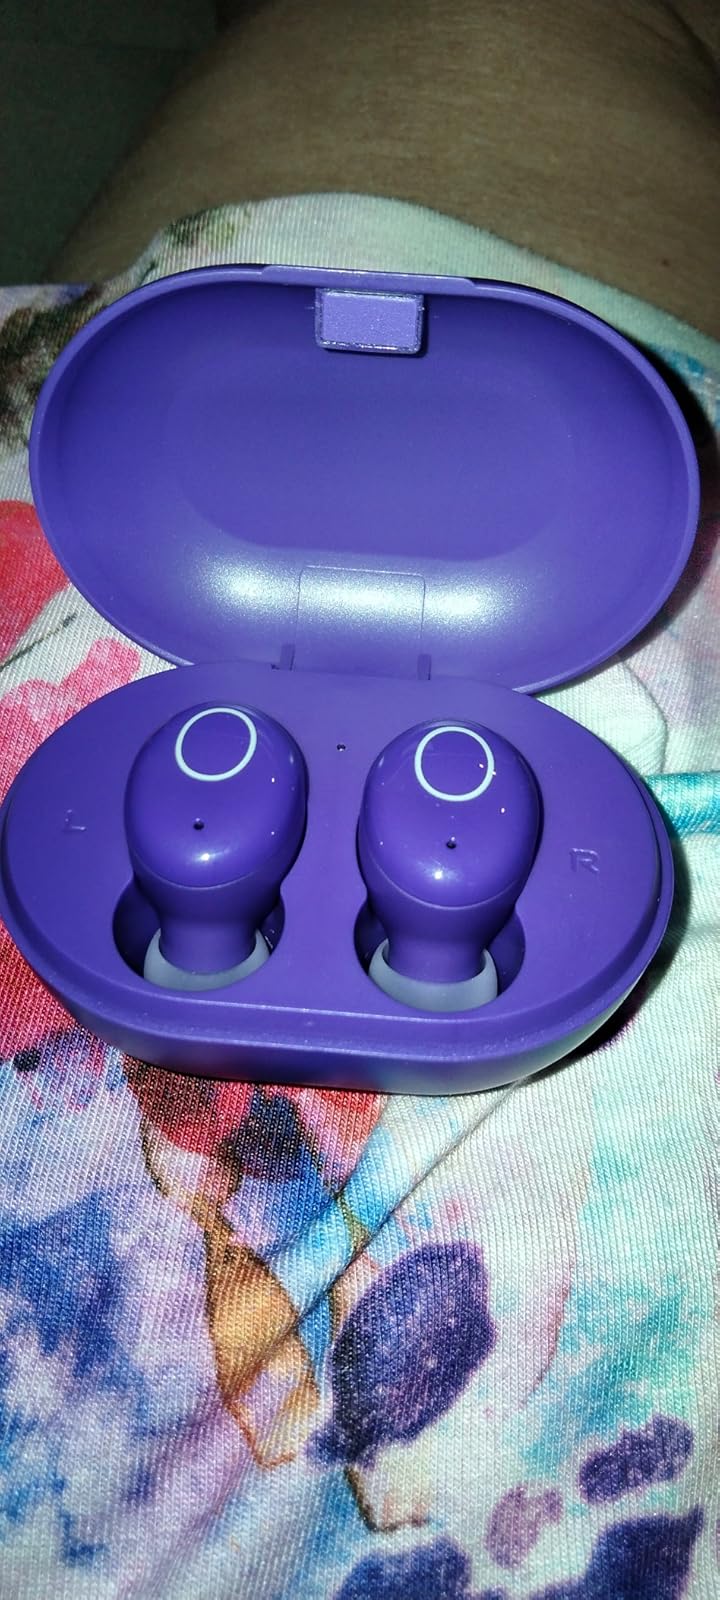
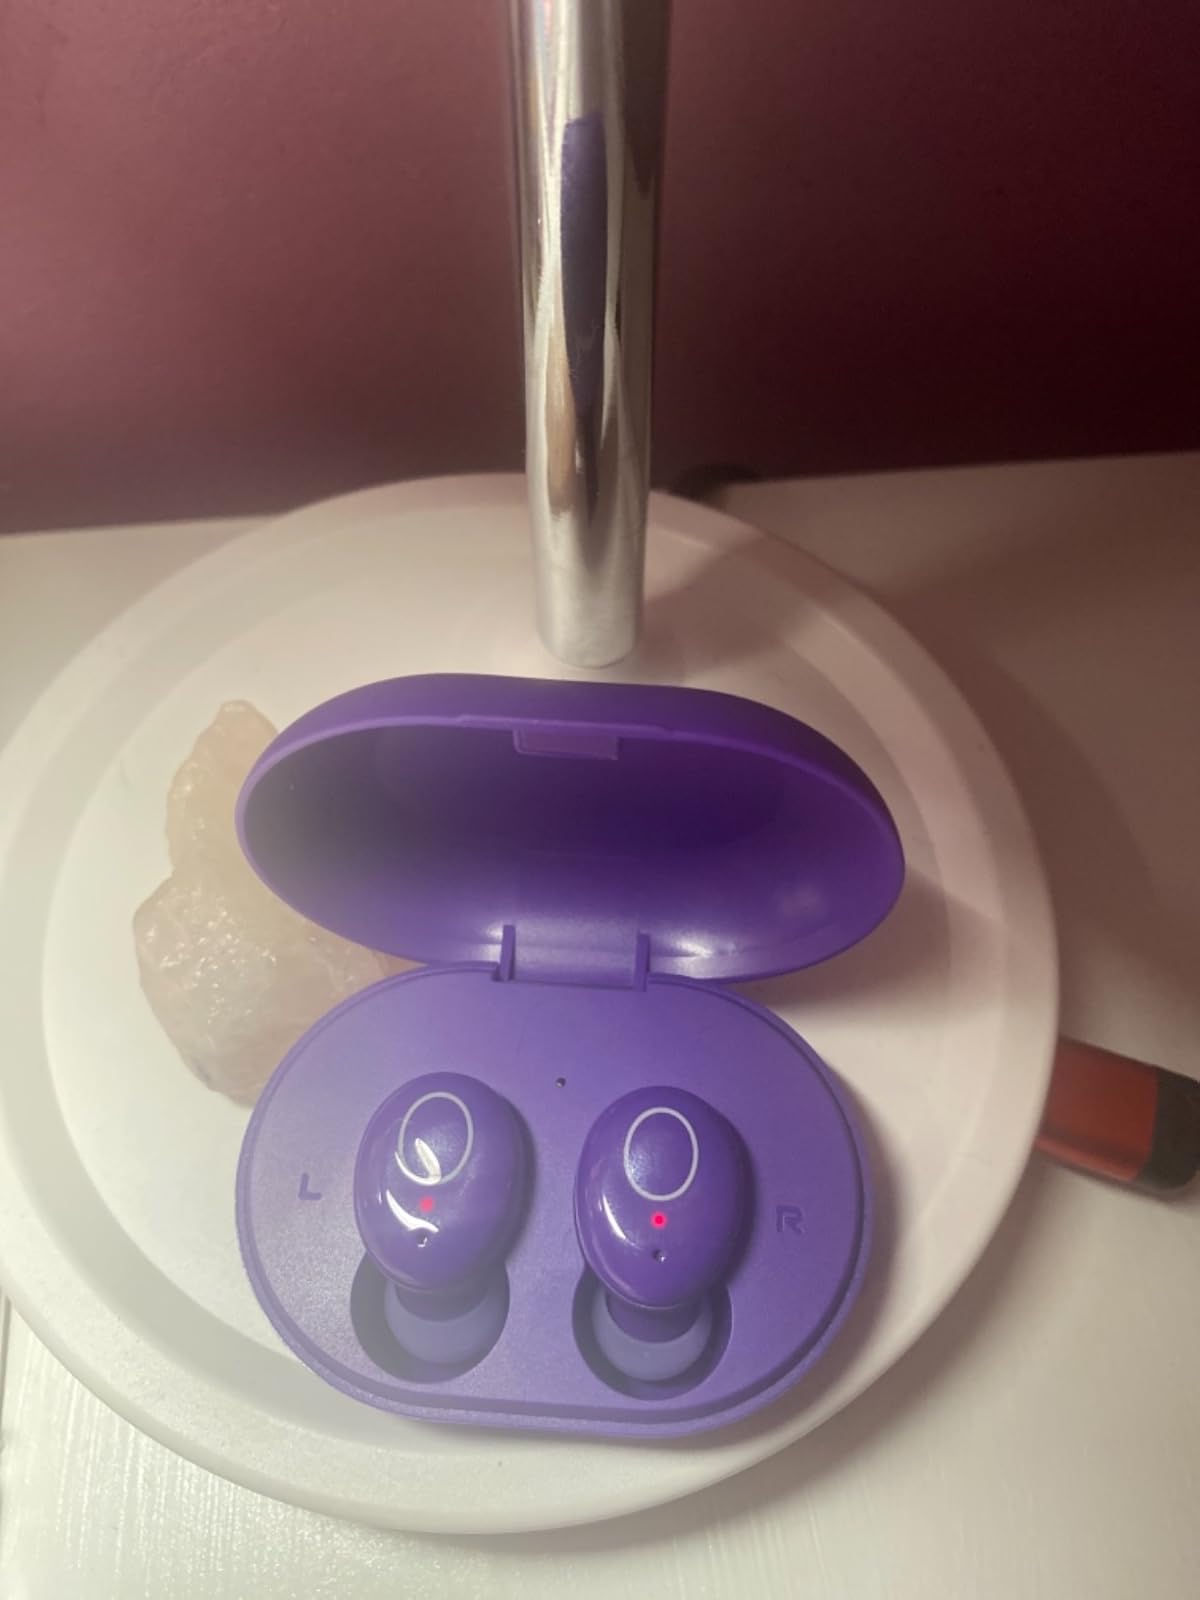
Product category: earbuds
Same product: yes